Barbara Windsor

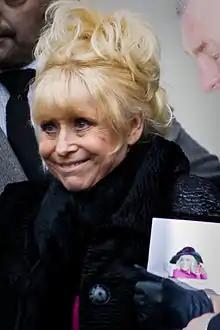
Windsor in 2009

From 2011 onwards, she regularly did presenting work for BBC Radio 2 music and showbusiness history programmes, and also was a regular stand in for Elaine Paige on "Elaine Paige on Sunday". She reprised her voice role of the Dormouse in the film "Alice Through the Looking Glass" (2016).